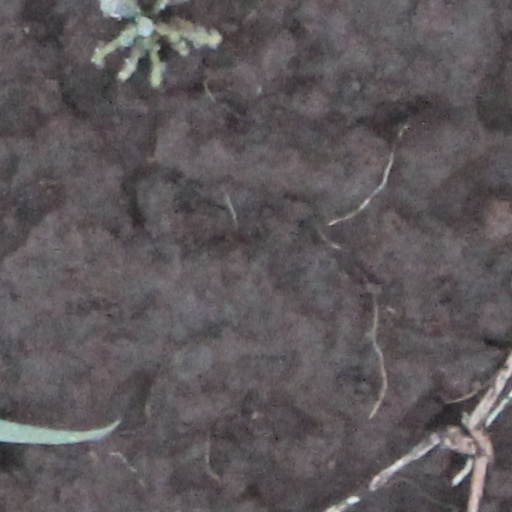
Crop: wheat